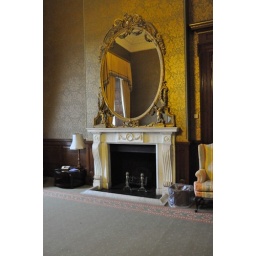
Somewhat spoiled by the modern dustbin complete with oversize plastic bin liner bag !